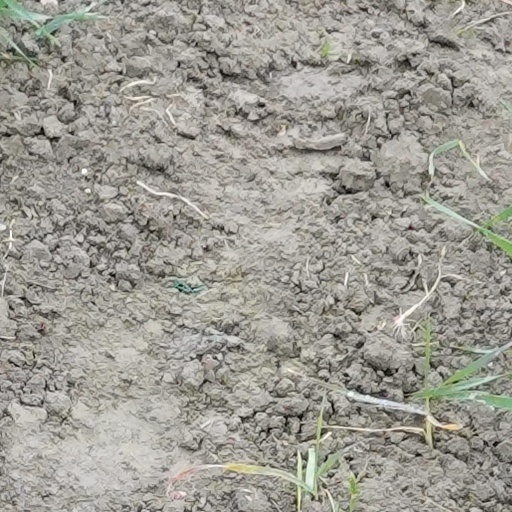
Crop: wheat